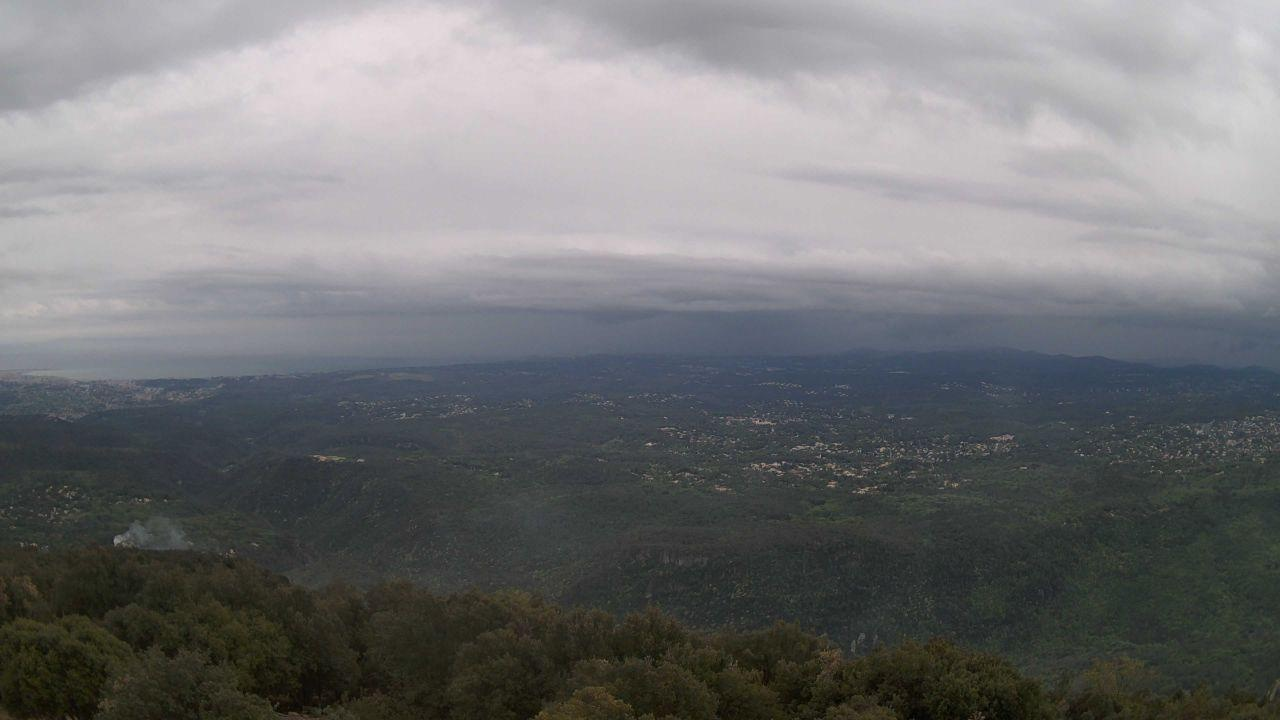
Fire: no
Smoke: yes